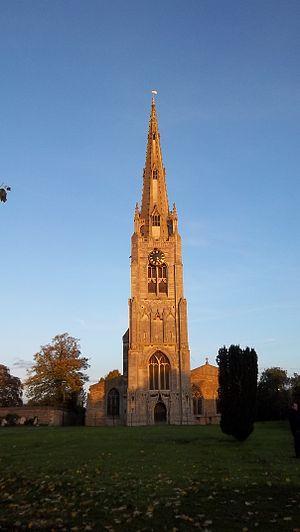
Whittlesey, historiquement appelée Whittlesea ou Witesie, est une commune d'Angleterre, ancienne ville-marché du district de Fenland. Située environ 10 km à l'est de Peterborough dans le comté de Cambridgeshire, elle est peuplée de 15 581 habitants.